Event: Nepal Earthquake
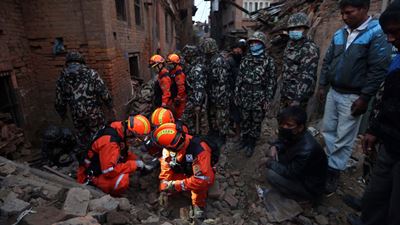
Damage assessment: damage